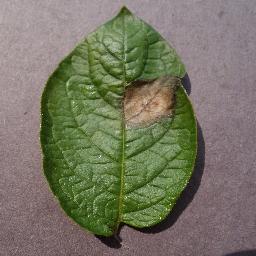
Label: Potato___Late_blight